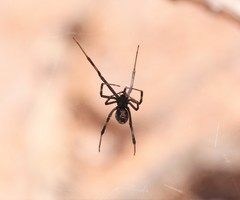
Species: Lactrodectus_hesperus